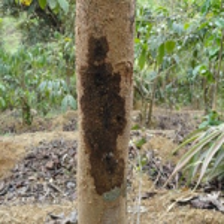
Label: stem_cracking_ gummosis